Question: Please indicate a possible affordance area of the boxing_punching_bag that can be used for punching
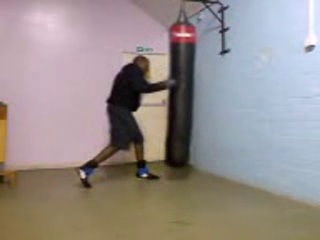
Answer: [163.5, 26, 194.5, 159]